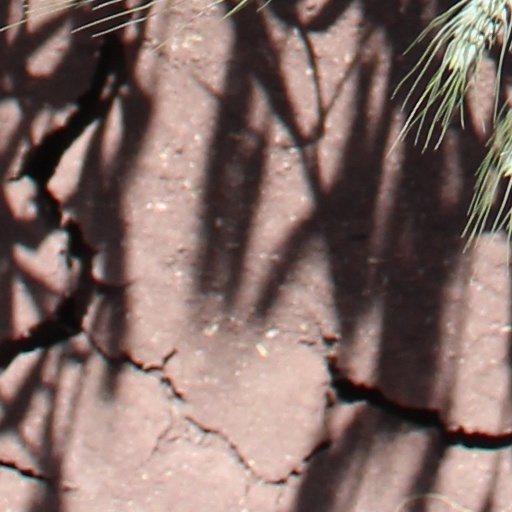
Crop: wheat